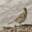
Label: bird